Georgina Pontaza

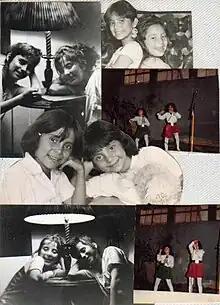
The Pontaza Sisters collage

Karla Georgina Pontaza Ávila was born 15 January 1974 in Guatemala. At a very young age, she was encouraged to entertain in a children's choir founded by her grandmother, soprano Carmen Morales Ávila. From age 5, she performed and by age 9, Pontaza and her sister Silvia, who was 8 years old, formed a singing and dancing duo, known as the "Pontaza Sisters". They performed with the Kodaly Group under the direction of Alma Monsanto in the production of "Little Orphan Annie", in 1985, followed by "José el Soñador", "La Novicia Rebelde" ("The Sound of Music"), "Gatos" ("Cats"), "Brillantina" Glitter, "El Violinista en el Tejado" ("Fiddler on the Roof"), "Evita", and many others.